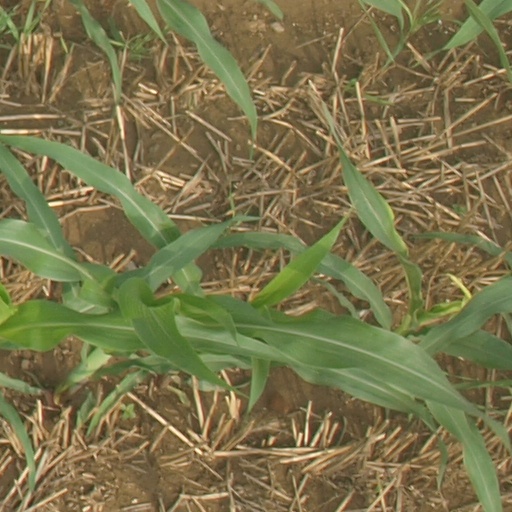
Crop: maize; corn